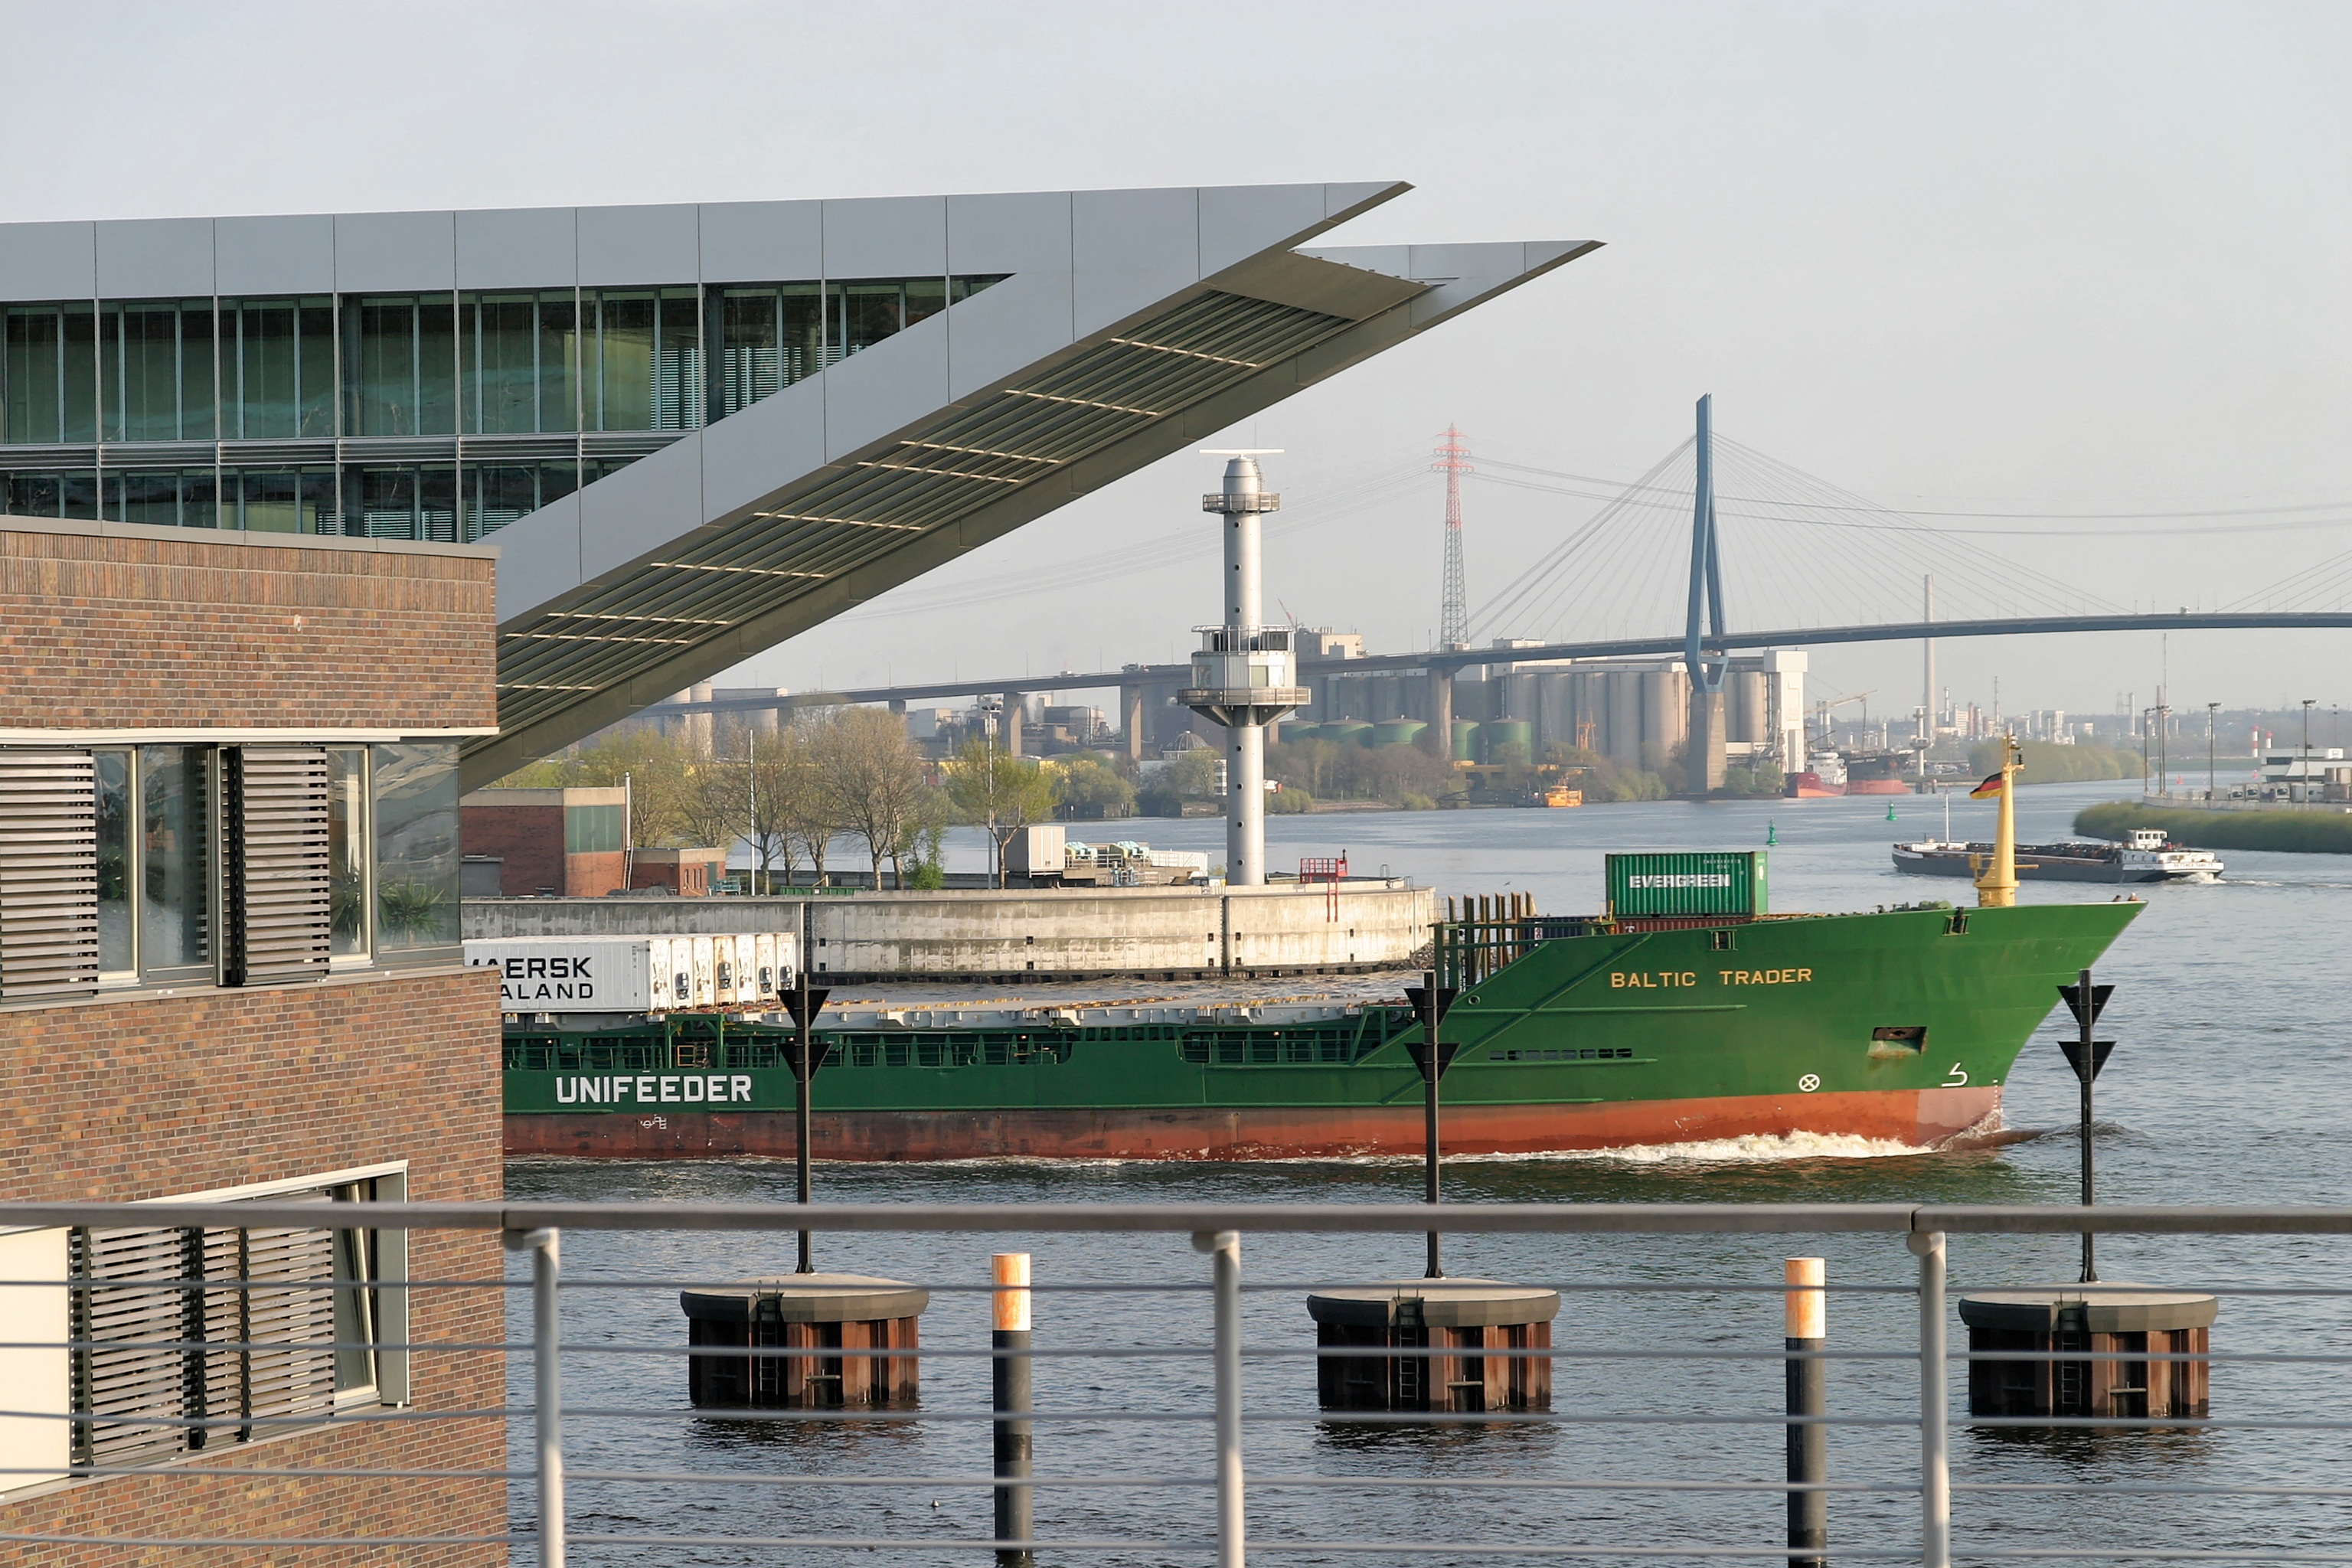
dock, architecture, boat, glass, building, ship, vehicle, facade, modern, waterway, watercraft, hamburg, freight transport